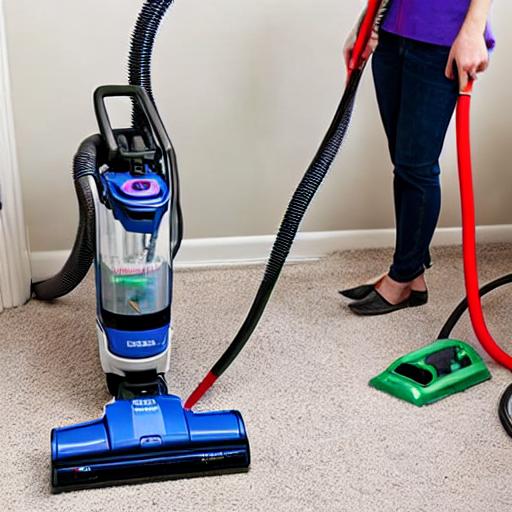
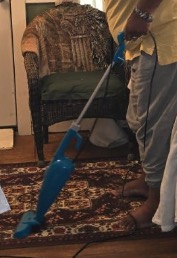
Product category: items_vacuum
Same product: no